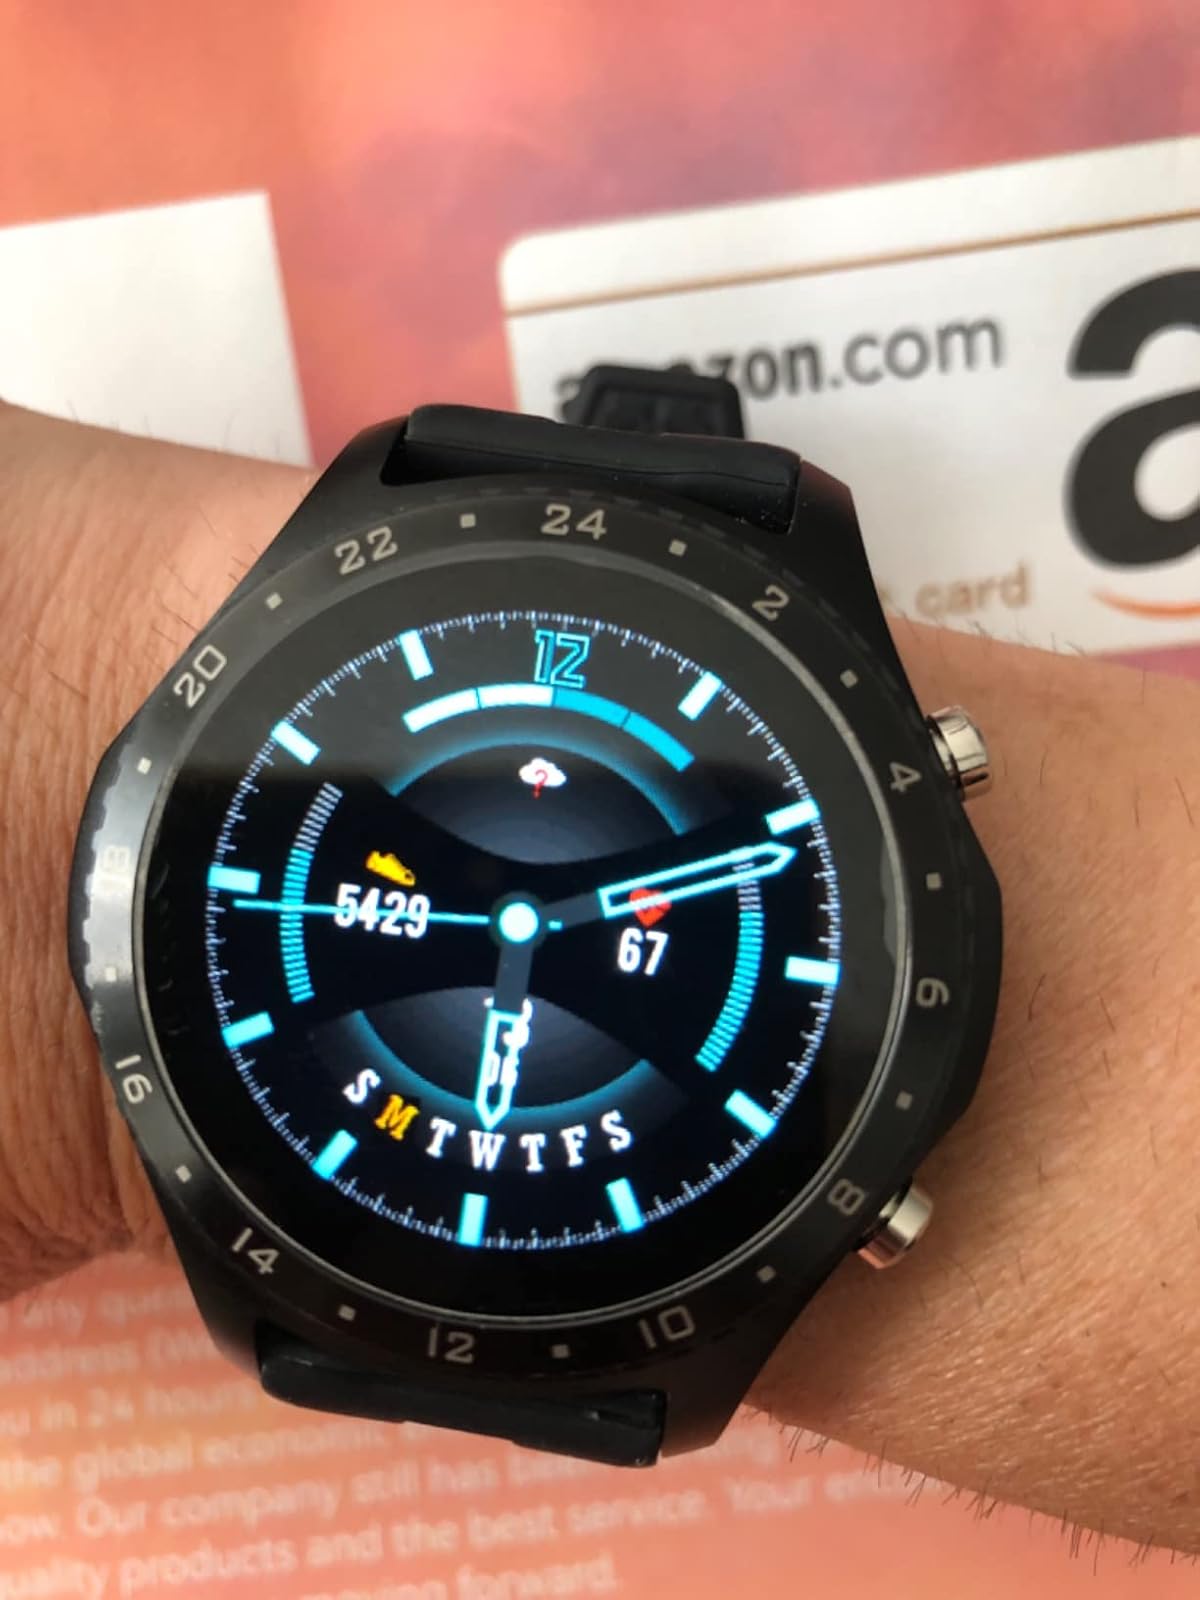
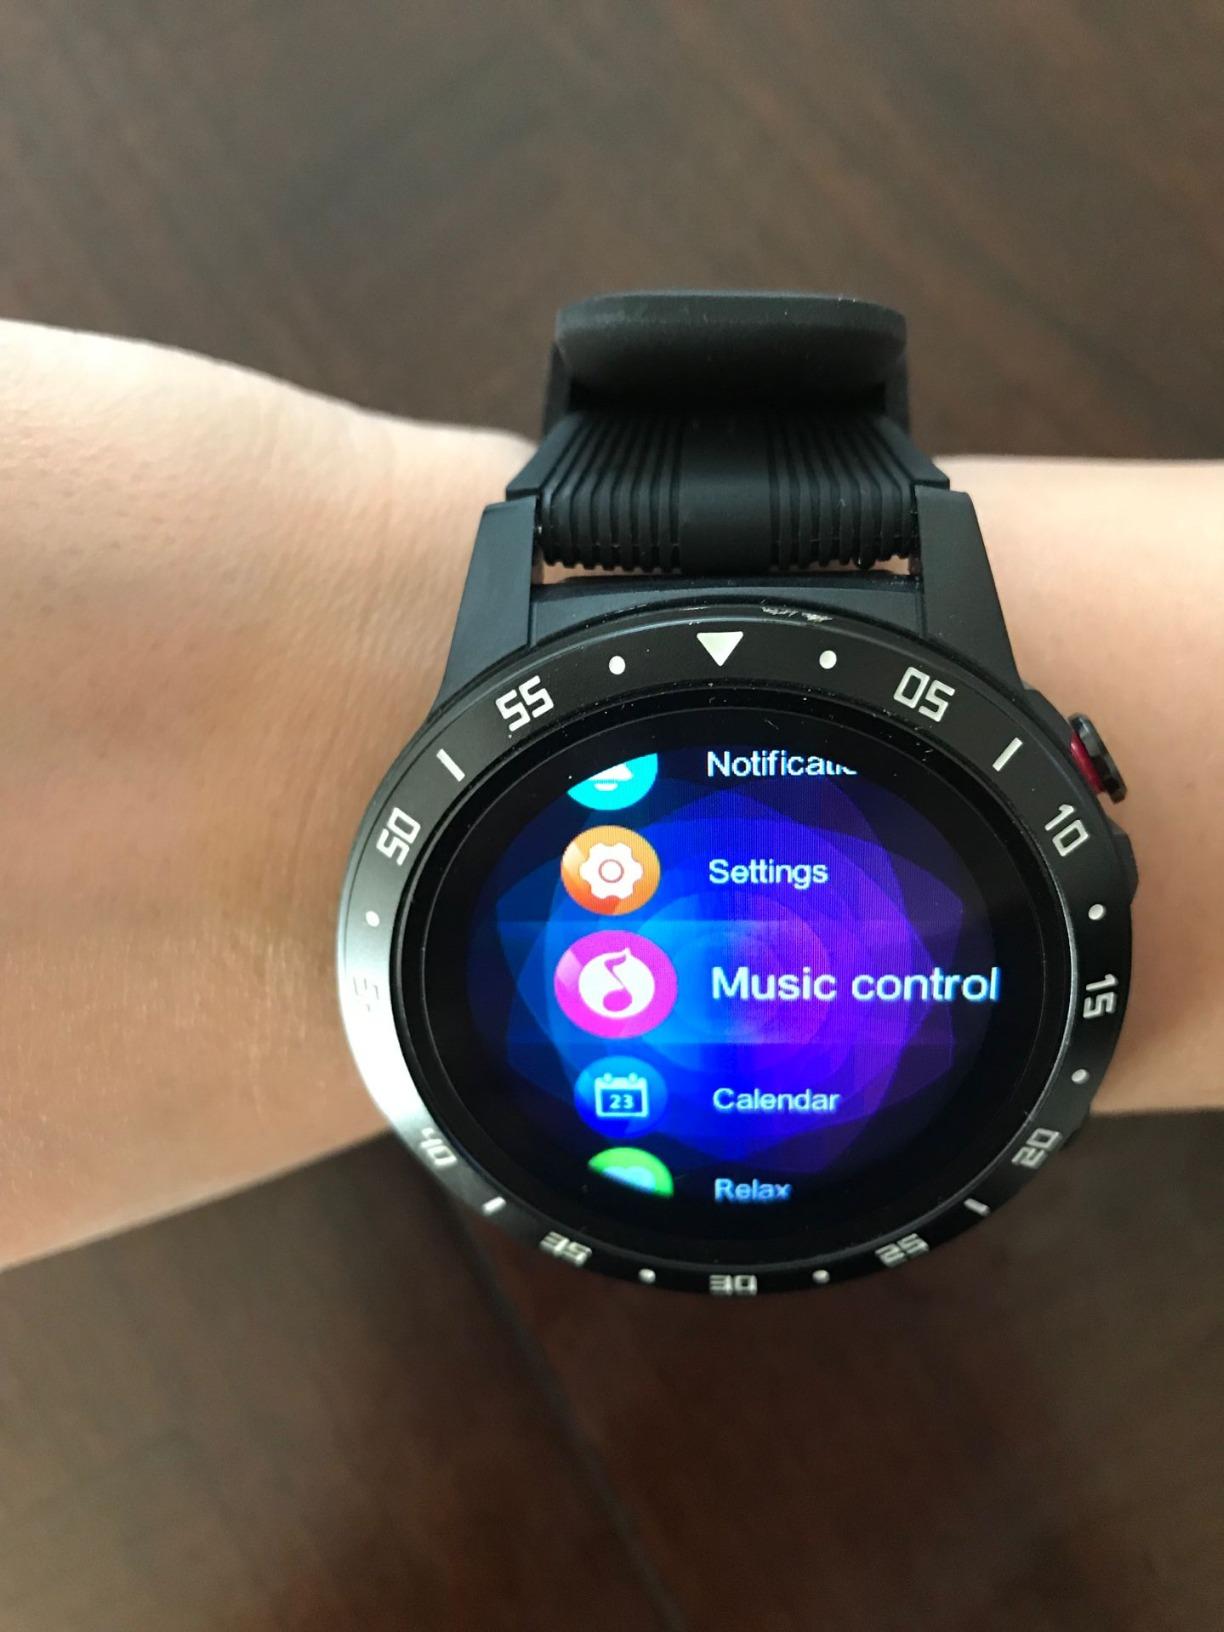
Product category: smartwatch
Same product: no